Falkon

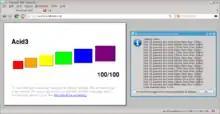
QupZilla v1.7.0 passed the Acid3 test.

Falkon provides several icon sets and other elements to match the native look and feel of users' desktop operating systems. Some additional features of the browser include the integration of history, web feeds and bookmarks in a single location, the ability to take a screenshot of the entire page, and an Opera-like ""Speed dial"" home page. It is reported to consume fewer system resources than the major general purpose browsers like Firefox and Google Chrome.